Olga Erofeeva

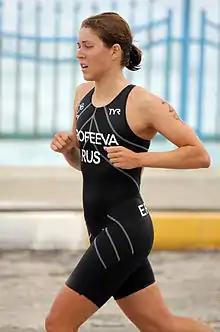
Olga Erofeeva, best female Russian triathlete at the European Cup triathlon in Antalya, 2011.

Olga Erofeeva (Russian: Ольга Ерофеева; born 1985) is a Russian professional triathlete, 2011 National Elite Duathlon Champion, and National Aquathlon Vice-Champion of 2011.